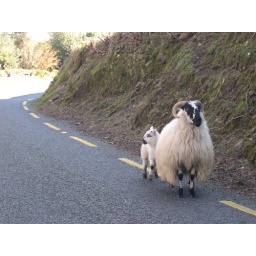
We had to be on the lookout for big trucks cruising around the corners... and sheep on the road.